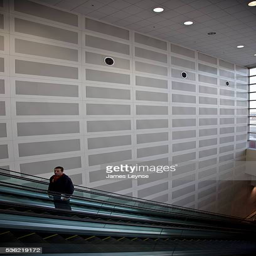
a man rides an escalator inside airport